Mickey's Birthday Party

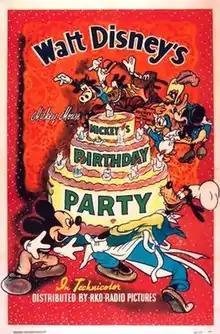
Theatrical release poster

Mickey's Birthday Party is an American animated short film directed by Riley Thomson, produced by Walt Disney Productions and distributed by RKO Radio Pictures. The 114th short to feature Mickey Mouse, it was released on February 7, 1942. The animated film was directed by Riley Thomson and animated by Les Clark, James Moore, Ken Muse, Armin Shaffair, Riley Thompson, Bernie Wolf, and Marvin Woodward. It was the 116th short in the "Mickey Mouse" film series to be released, and the first for that year.